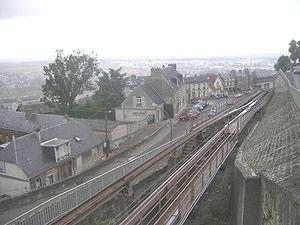
Le Poma 2000 de Laon, couramment appelé « le Poma », est un système de transport guidé léger automatique, prototype de mini-métro funiculaire sur pneus de type transport hectométrique, mis au point par la société Pomagalski, utilisé de 1989 à 2016 dans la ville de Laon, dans le nord-est de la France, entre le quartier de la gare et la ville haute.